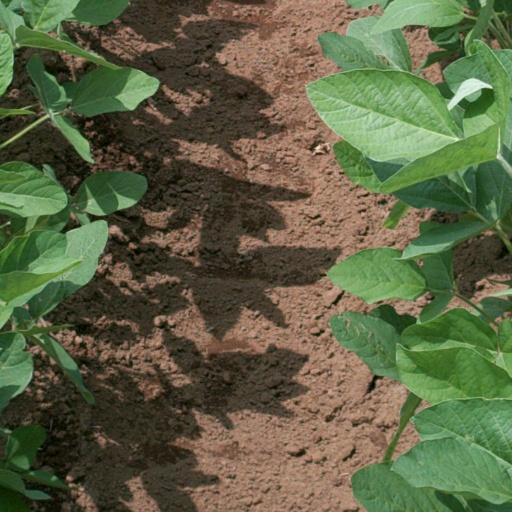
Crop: soybean